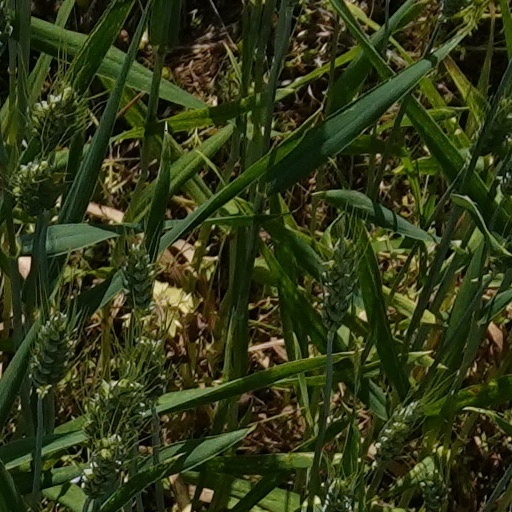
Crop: wheat